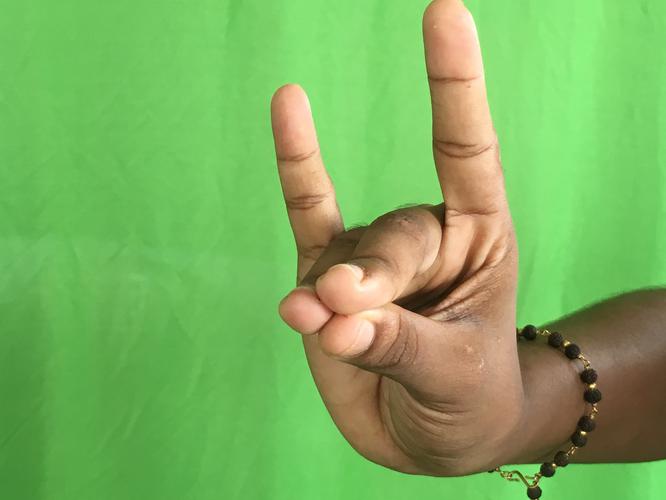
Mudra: Simhamukham
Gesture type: single_hand